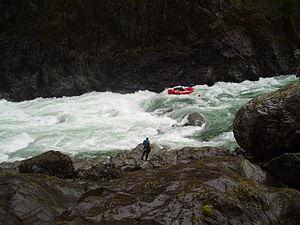
L'Illinois est une rivière américaine d'une longueur de 90 km qui coule dans l’État de l'Oregon. Elle est un affluent du fleuve Rogue.